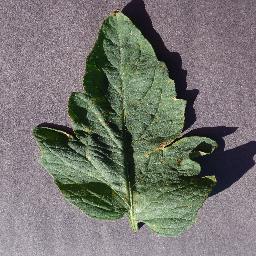
Label: Tomato___Target_Spot